Iker Flores

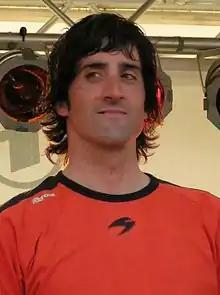
Flores in 2006

Iker Flores Galarza (born 28 July 1976 in Galdakao, Basque Country) is a Spanish former professional road bicycle racer, who rode professionally between 1999 and 2007 for the and teams. He took the overall victory at the Tour de l'Avenir, along with one stage, in 2000. However, Flores did not add any professional victories, and finished the 2005 Tour de France as Lanterne Rouge, as did his brother Igor Flores in 2002. Flores was known for his attacking style of riding.